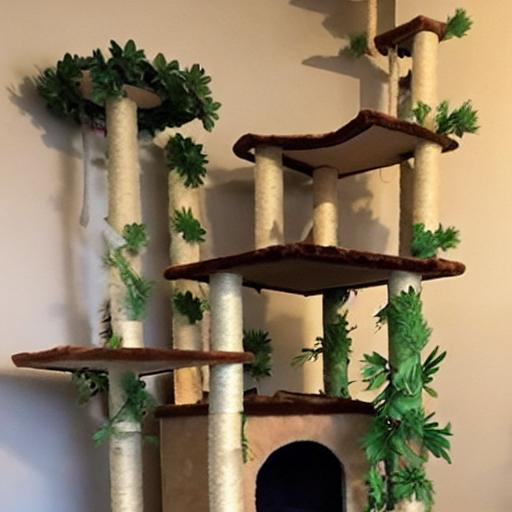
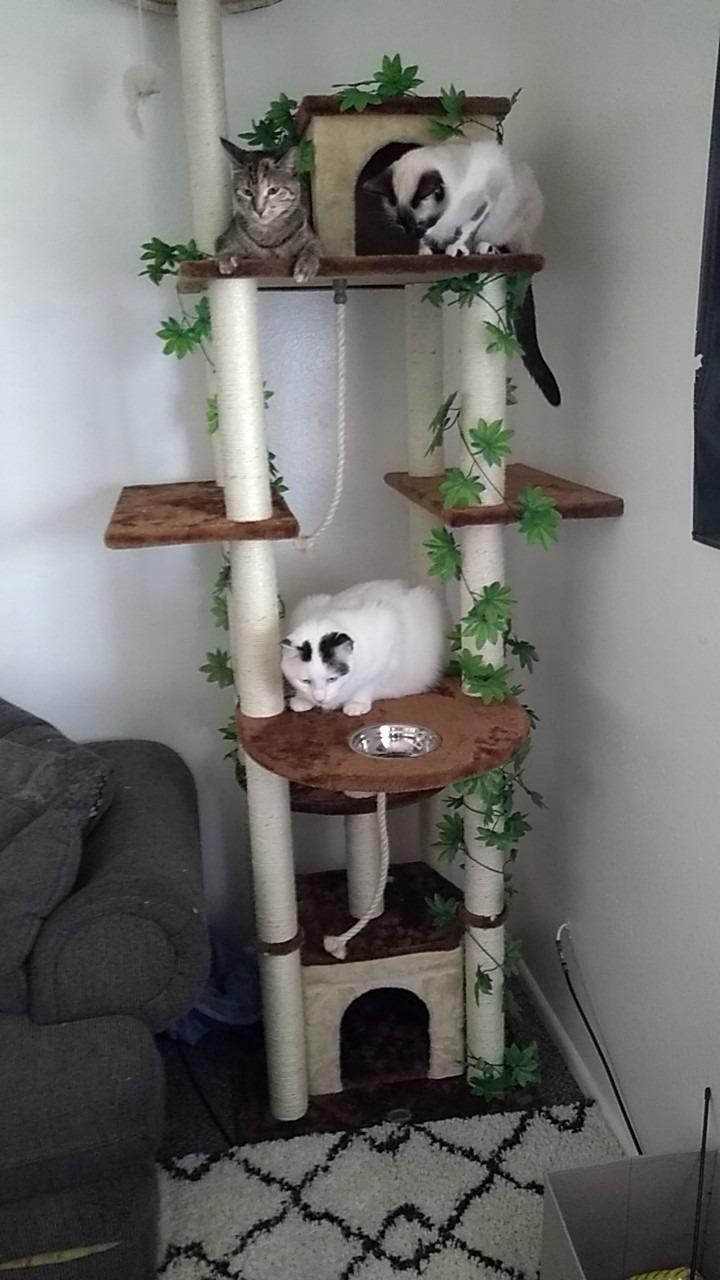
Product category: items_cat tree
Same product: no